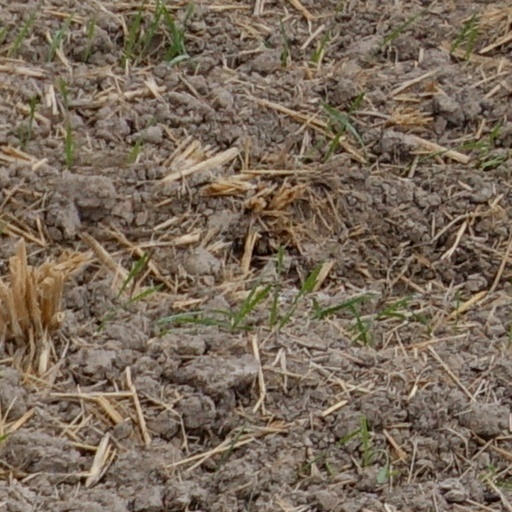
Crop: wheat